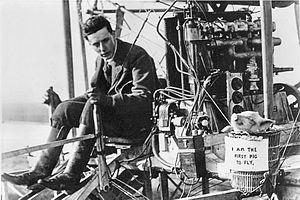
John Theodore Cuthbert Moore-Brabazon, né à Londres le 8 février 1884 et mort à Longcross dans le Surrey le 17 mai 1964, 1ᵉʳ baron Brabazon de Tara, est un pionnier de l'aviation et un homme politique anglais membre du parti conservateur, devenu également un skipper expérimenté.